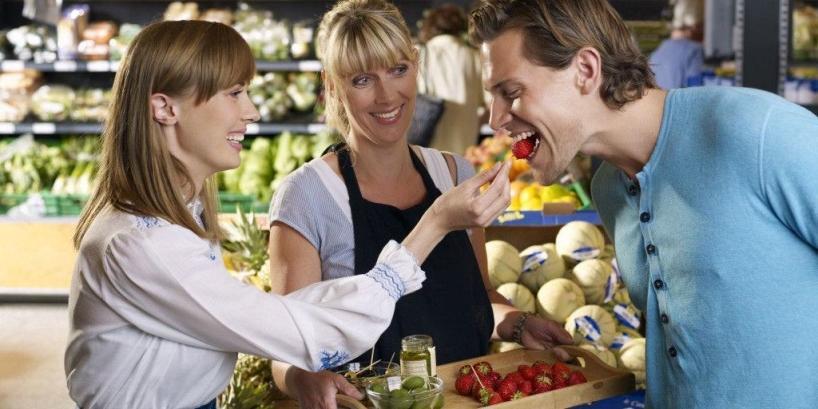
một cô gái đang đút quả dâu cho chàng trai